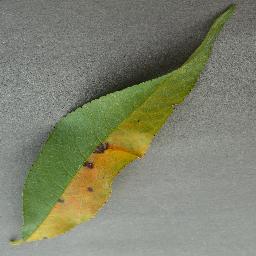
Label: Peach___Bacterial_spot